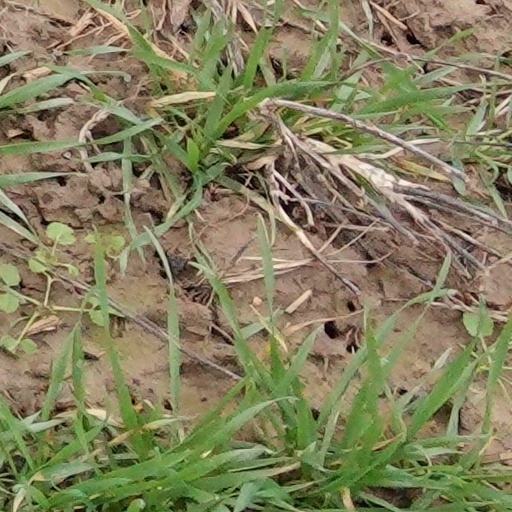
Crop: wheat